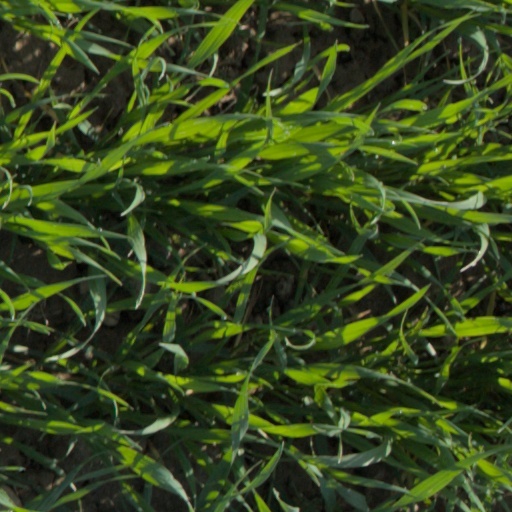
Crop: wheat